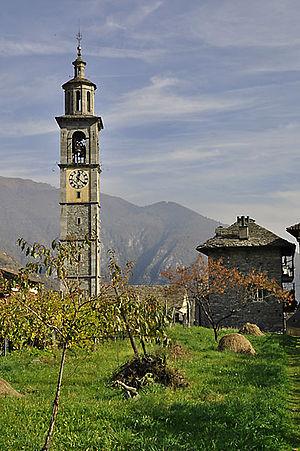
Le clocher de l'église de Intragna, Suisse